Masset Inlet

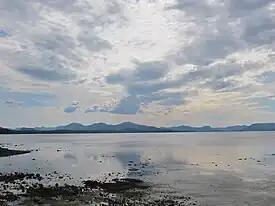
Masset Inlet, from Port Clements harbour

Masset Inlet is a large saltwater bay located in the heart of the lowland of northern Graham Island, the northernmost and largest island of the Haida Gwaii islands on the North Coast of British Columbia, Canada. It is fed by several rivers, the largest of which is the Yakoun River, and is connected to the open sea of the Dixon Entrance by the narrow Masset Sound and Masset Harbour, which opens onto McIntyre Bay. The communities of Port Clements and Sewall are located on the shores of Masset Inlet. The community of Juskatla is located on Juus Ḵáahlii, the largest of Masset Inlet's arms. There are several islands in the inlet, the largest of which is Kumdis Island, at the inlet's egress to Masset Sound and just north of Port Clements. Masset Inlet helps form the isthmus of the Naikoon Peninsula.